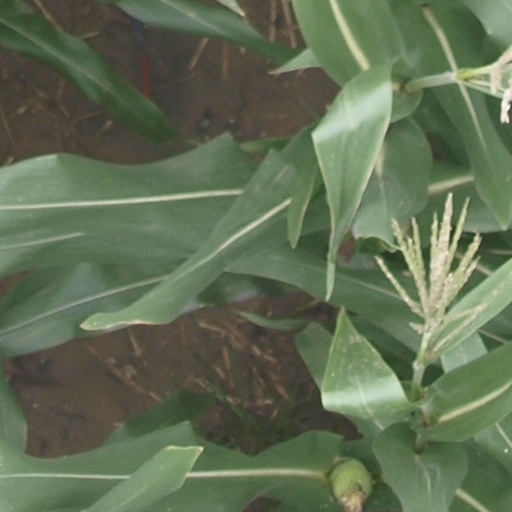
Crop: maize; corn